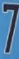
Number: 7